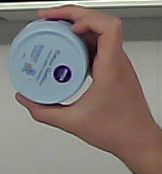
Product: nivea_baby